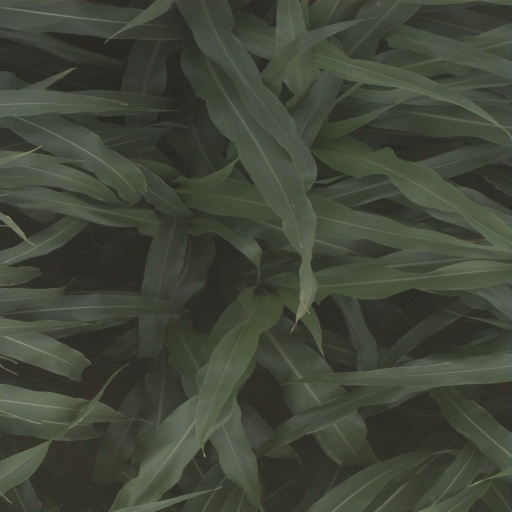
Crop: sorghum